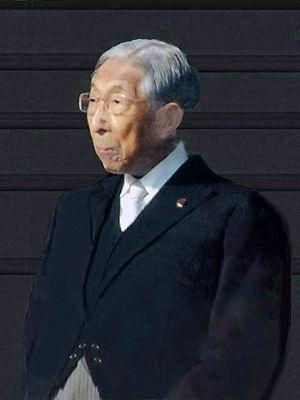
Le prince Takahito de Mikasa, plus généralement appelé le prince de Mikasa, né le 2 décembre 1915 au Kōkyo, ou palais impérial de Tokyo, et mort le 27 octobre 2016, est un archéologue et linguiste orientaliste, membre de la famille impériale japonaise.